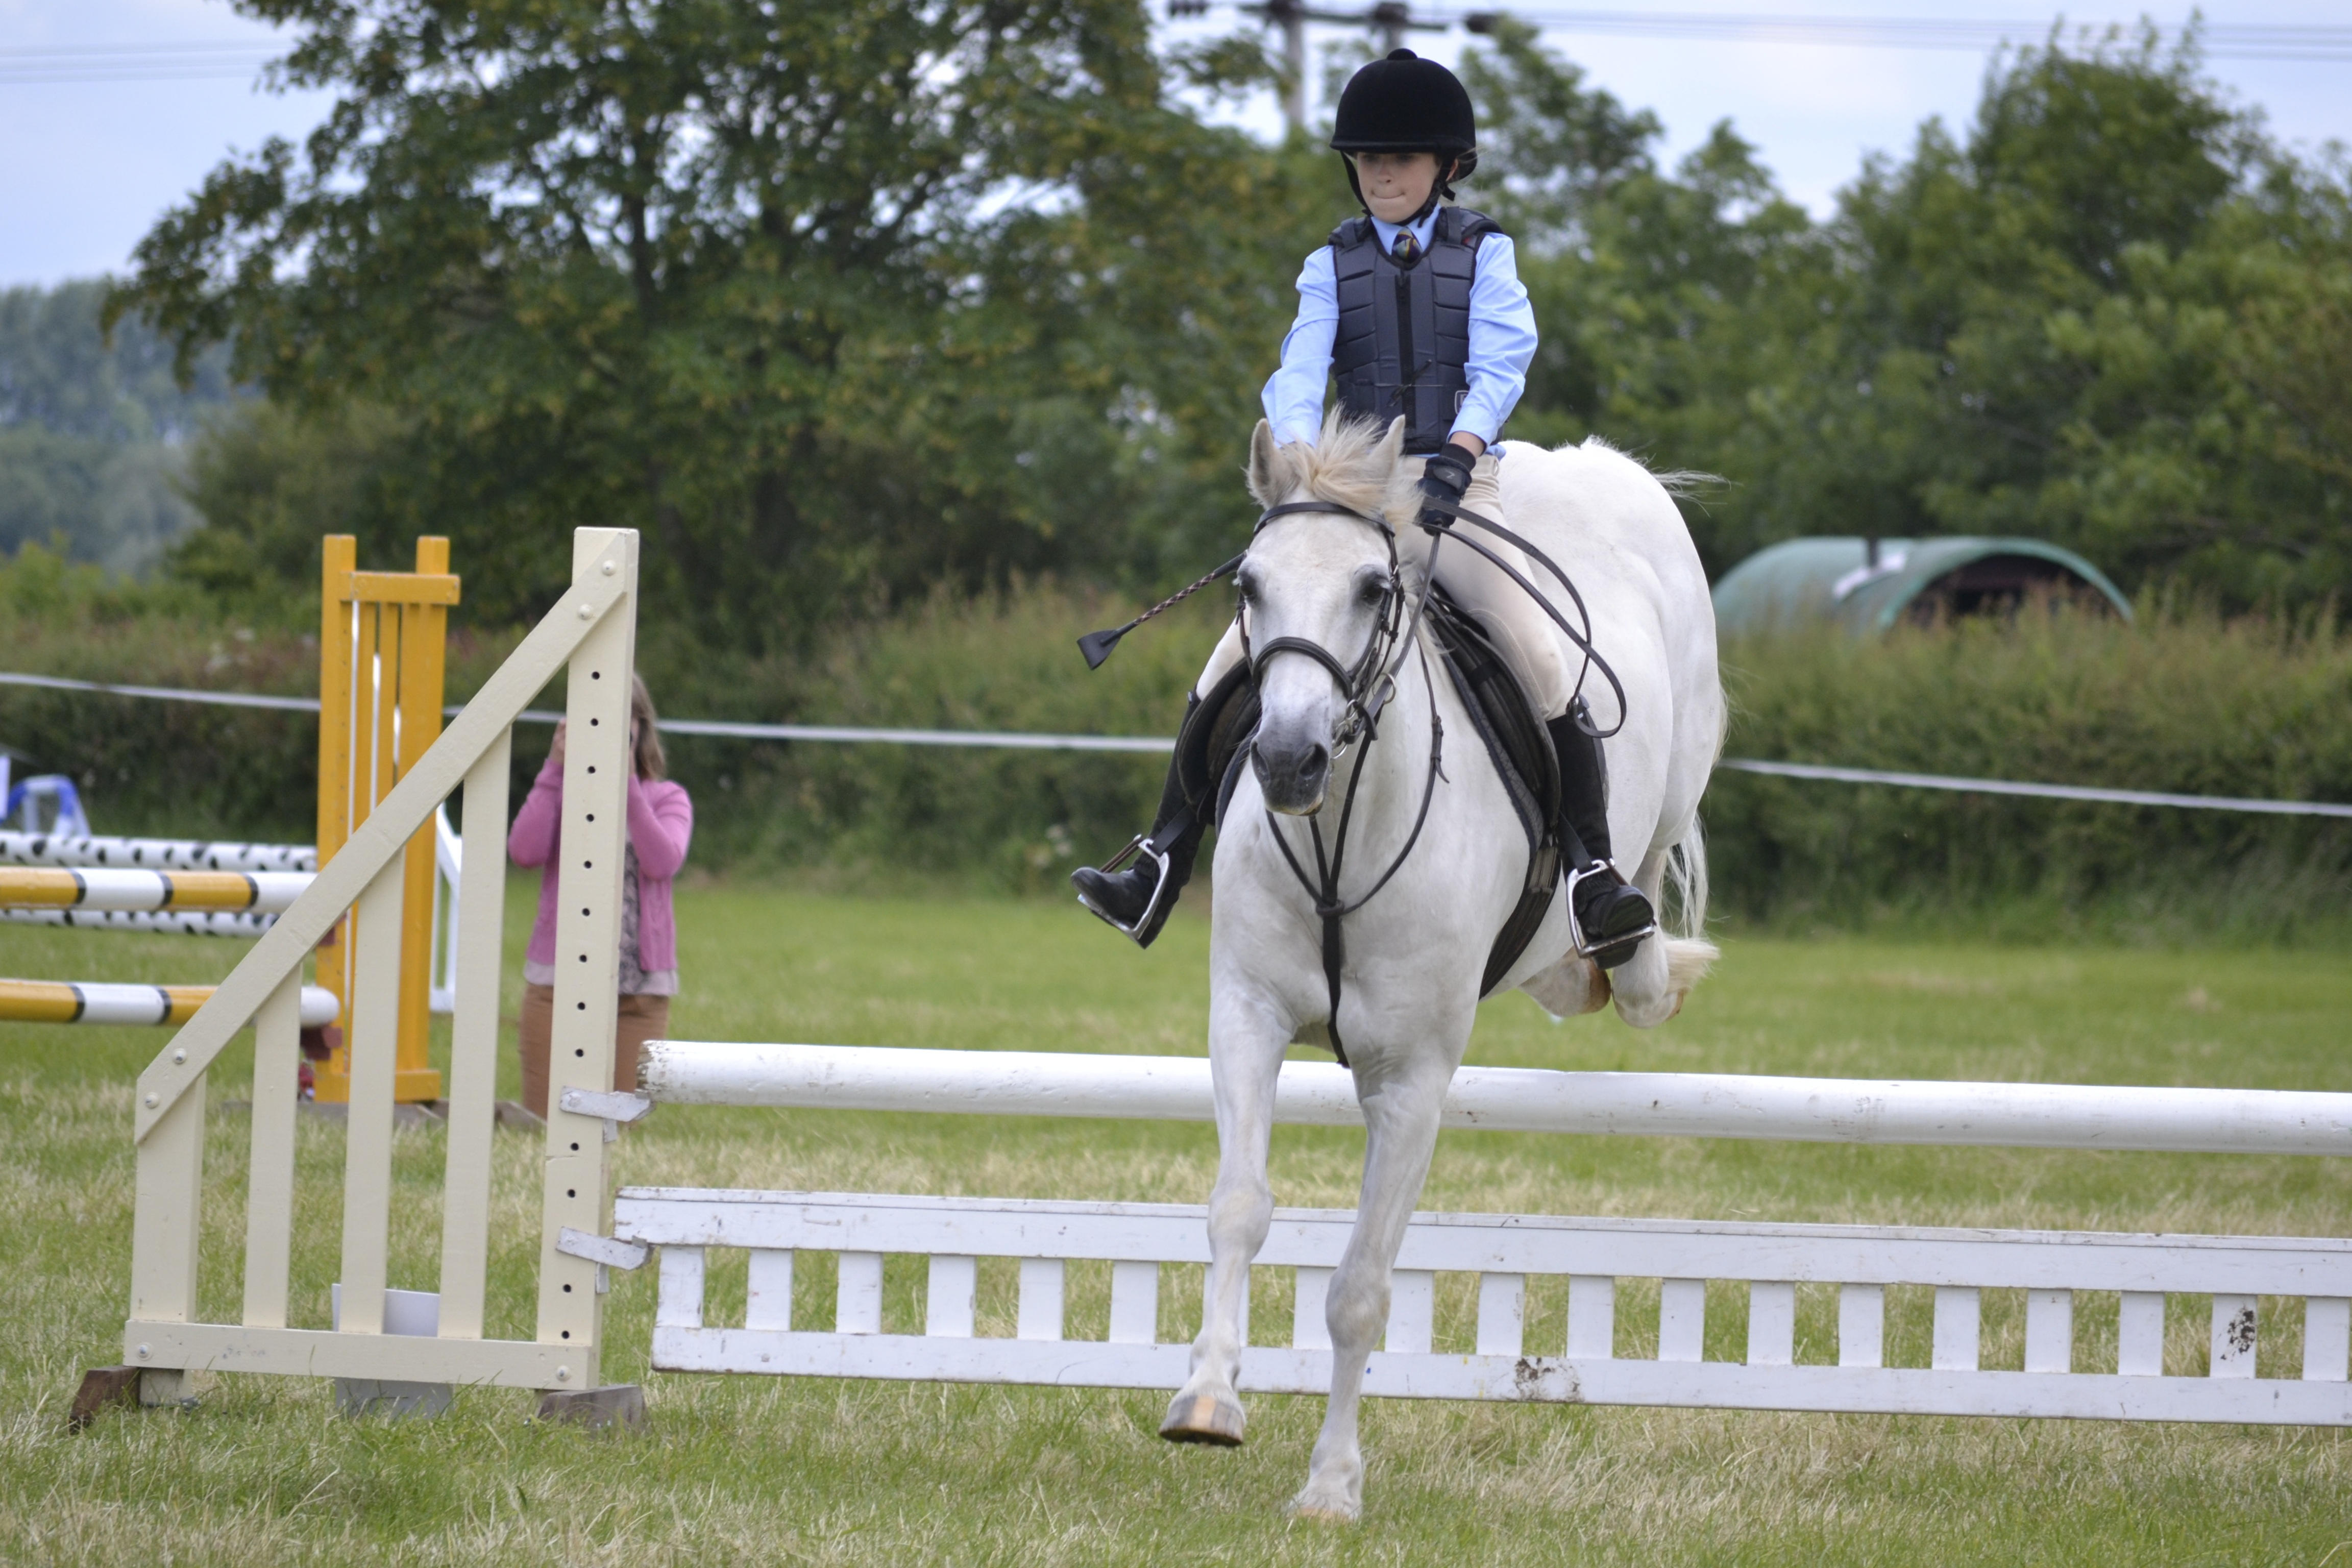
white, sport, jump, recreation, jumping, motion, show, horse, stallion, equestrian, competition, sports, mare, event, equestrianism, equitation, dressage, physical exercise, eventing, show jumping, outdoor recreation, horse jumping, horse like mammal, human action, animal sports, english riding, equestrian sport, hunt seat, animal training